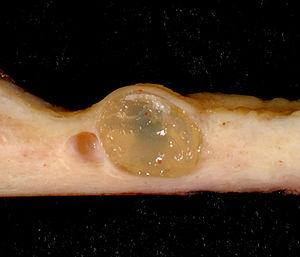
Un œuf de Naboth est un kyste muqueux qui se développe au niveau du col de l’utérus; il est dû à l’oblitération des conduits excréteurs des glandes du col utérin. Ce type de kyste est généralement découvert lors d’un examen systématique au spéculum ; il n’est responsable d’aucun phénomène douloureux.